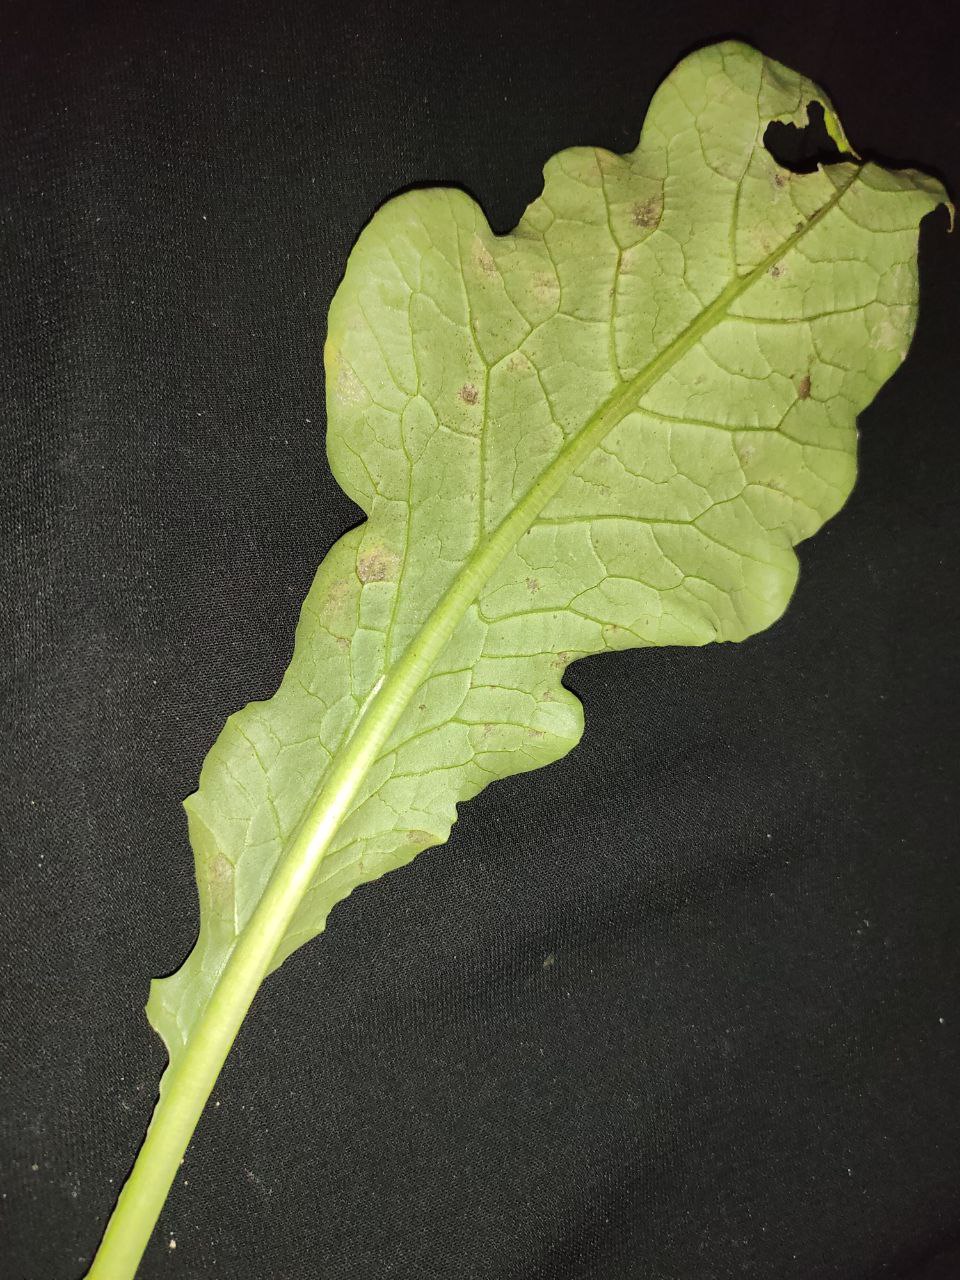
Label: Downey mildew